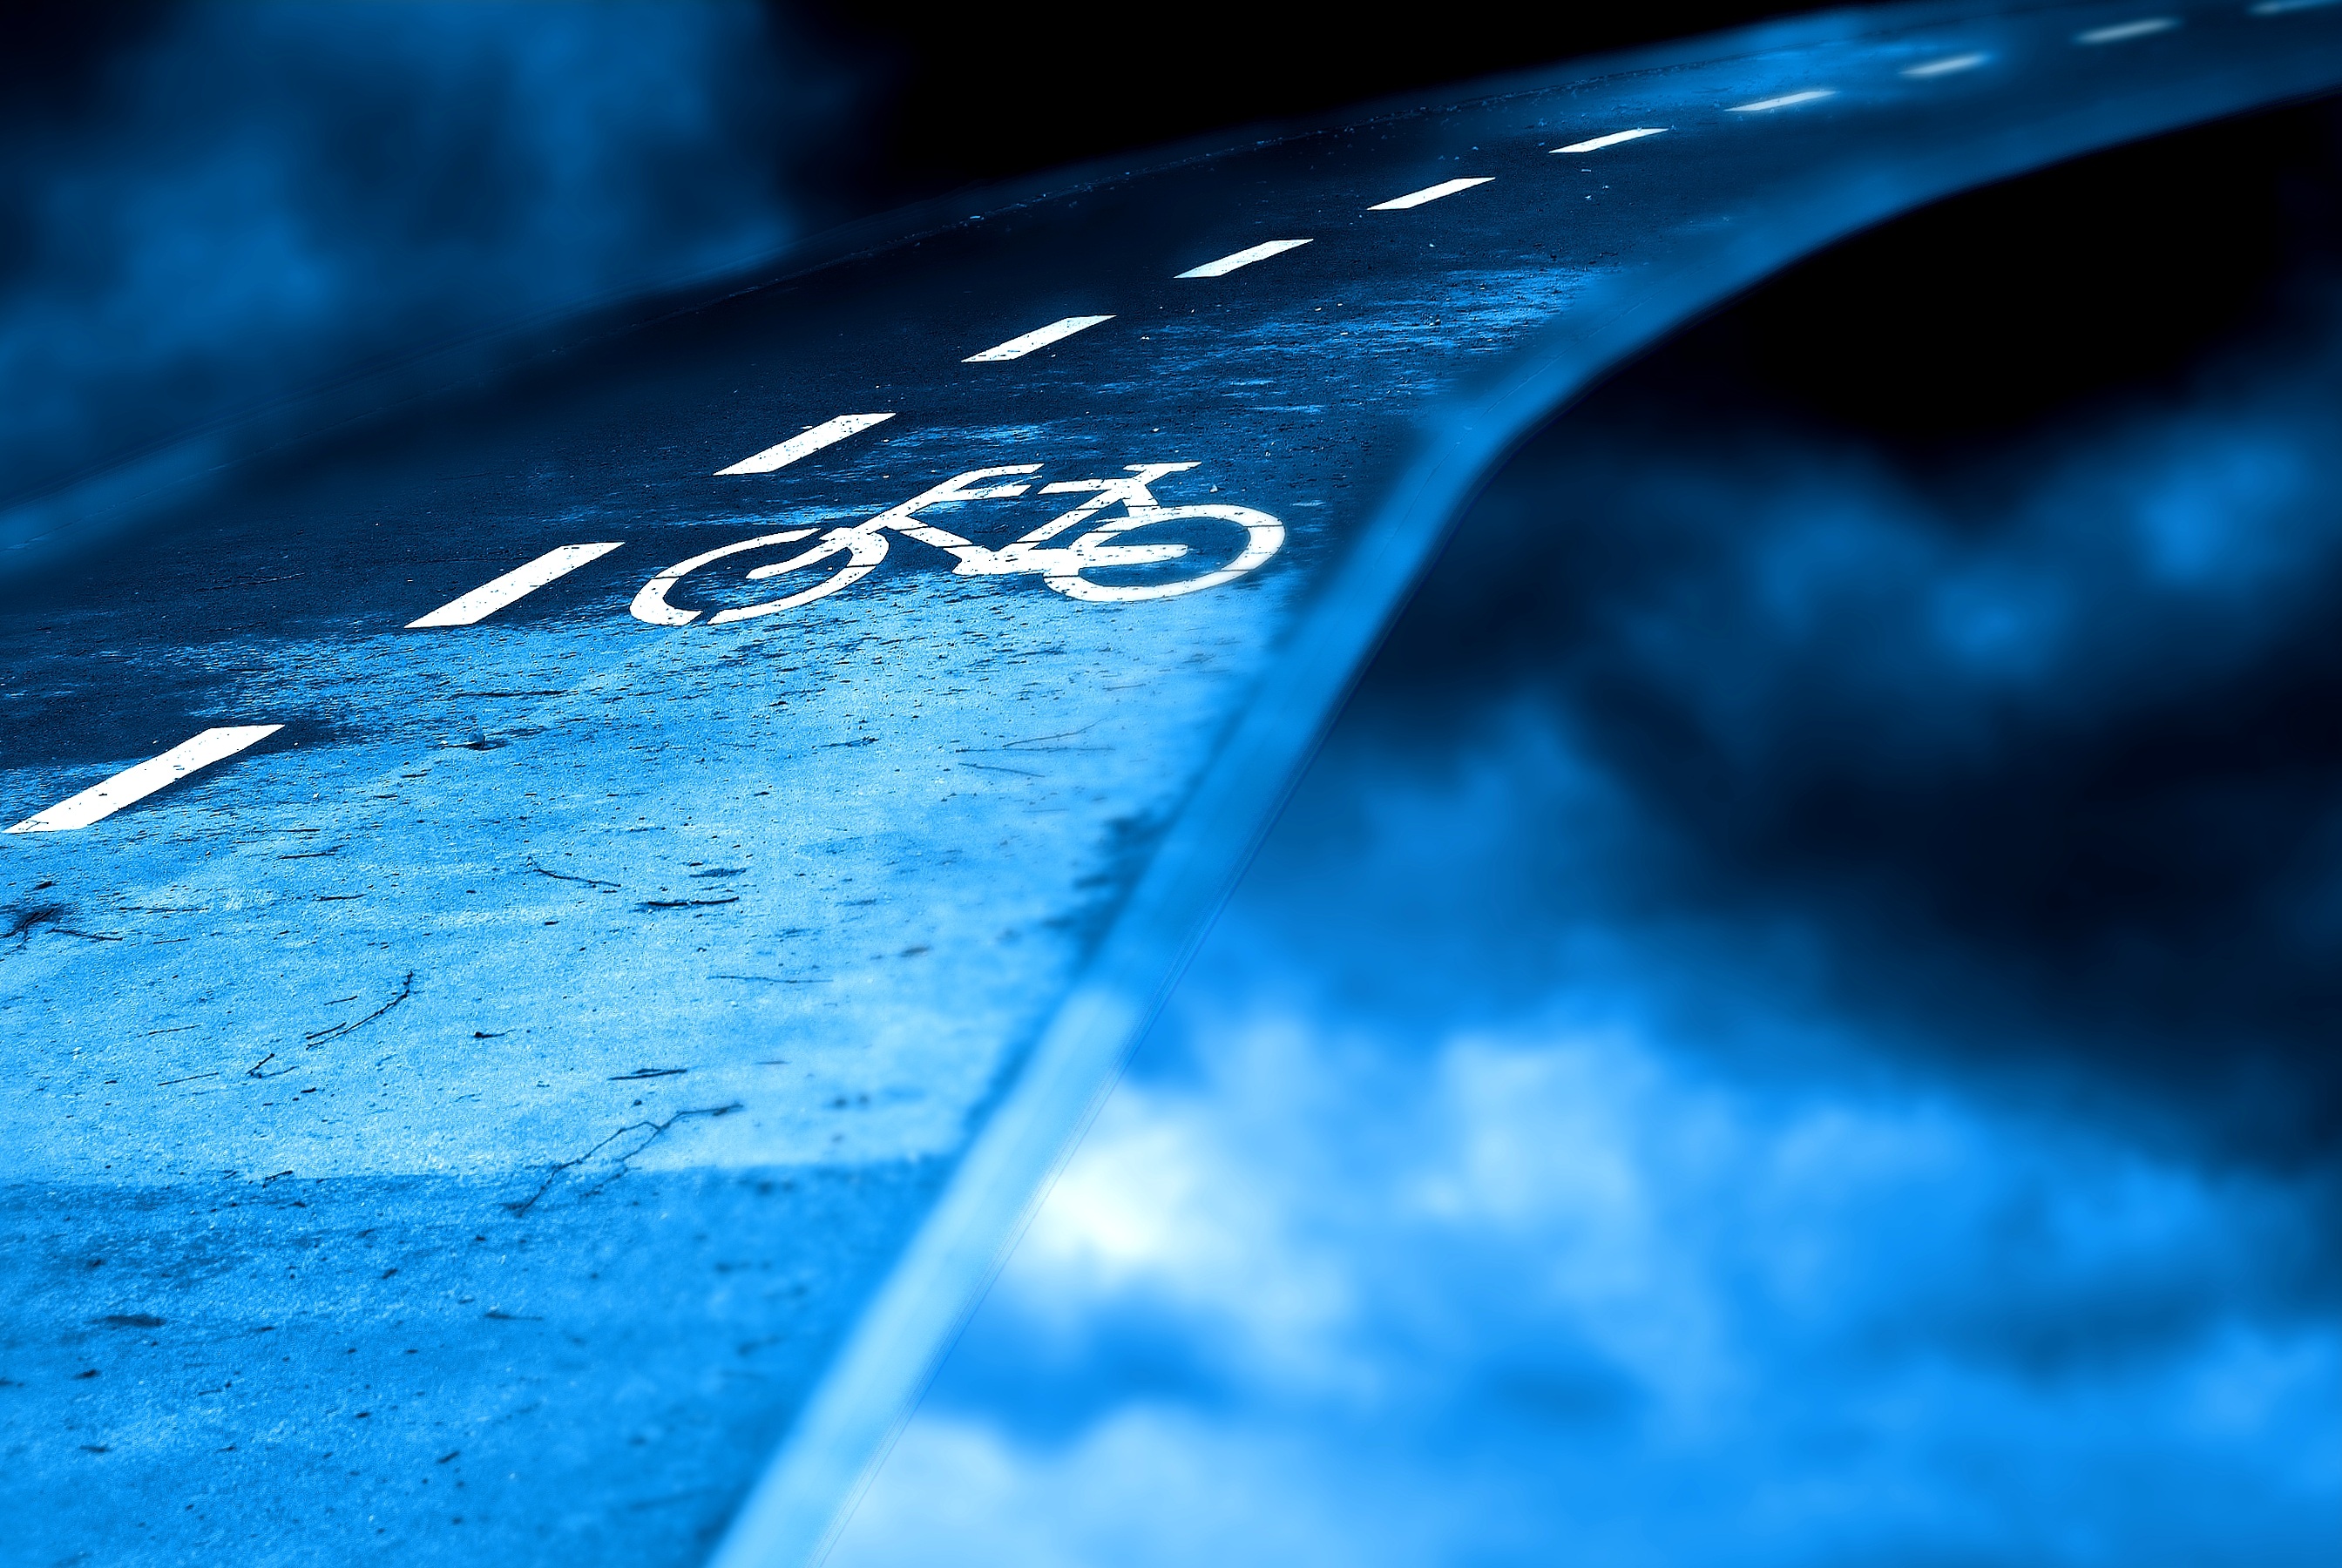
water, light, sky, sunlight, wave, number, alley, bike, atmosphere, line, reflection, blue, death, life, close up, clouds, way, spirit, screenshot, macro photography, hiking trail, cycle path, cycling road, cycle route, atmosphere of earth, computer wallpaper